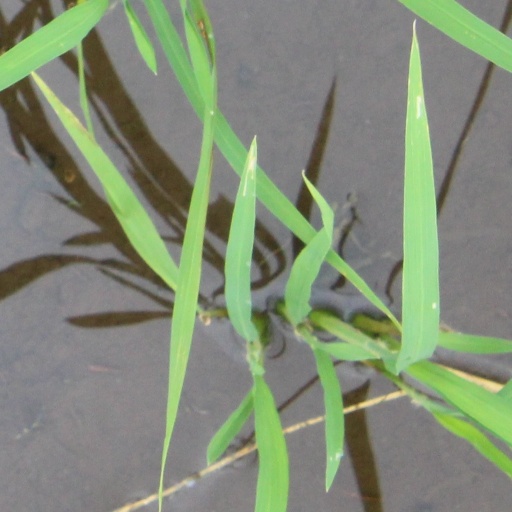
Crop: rice